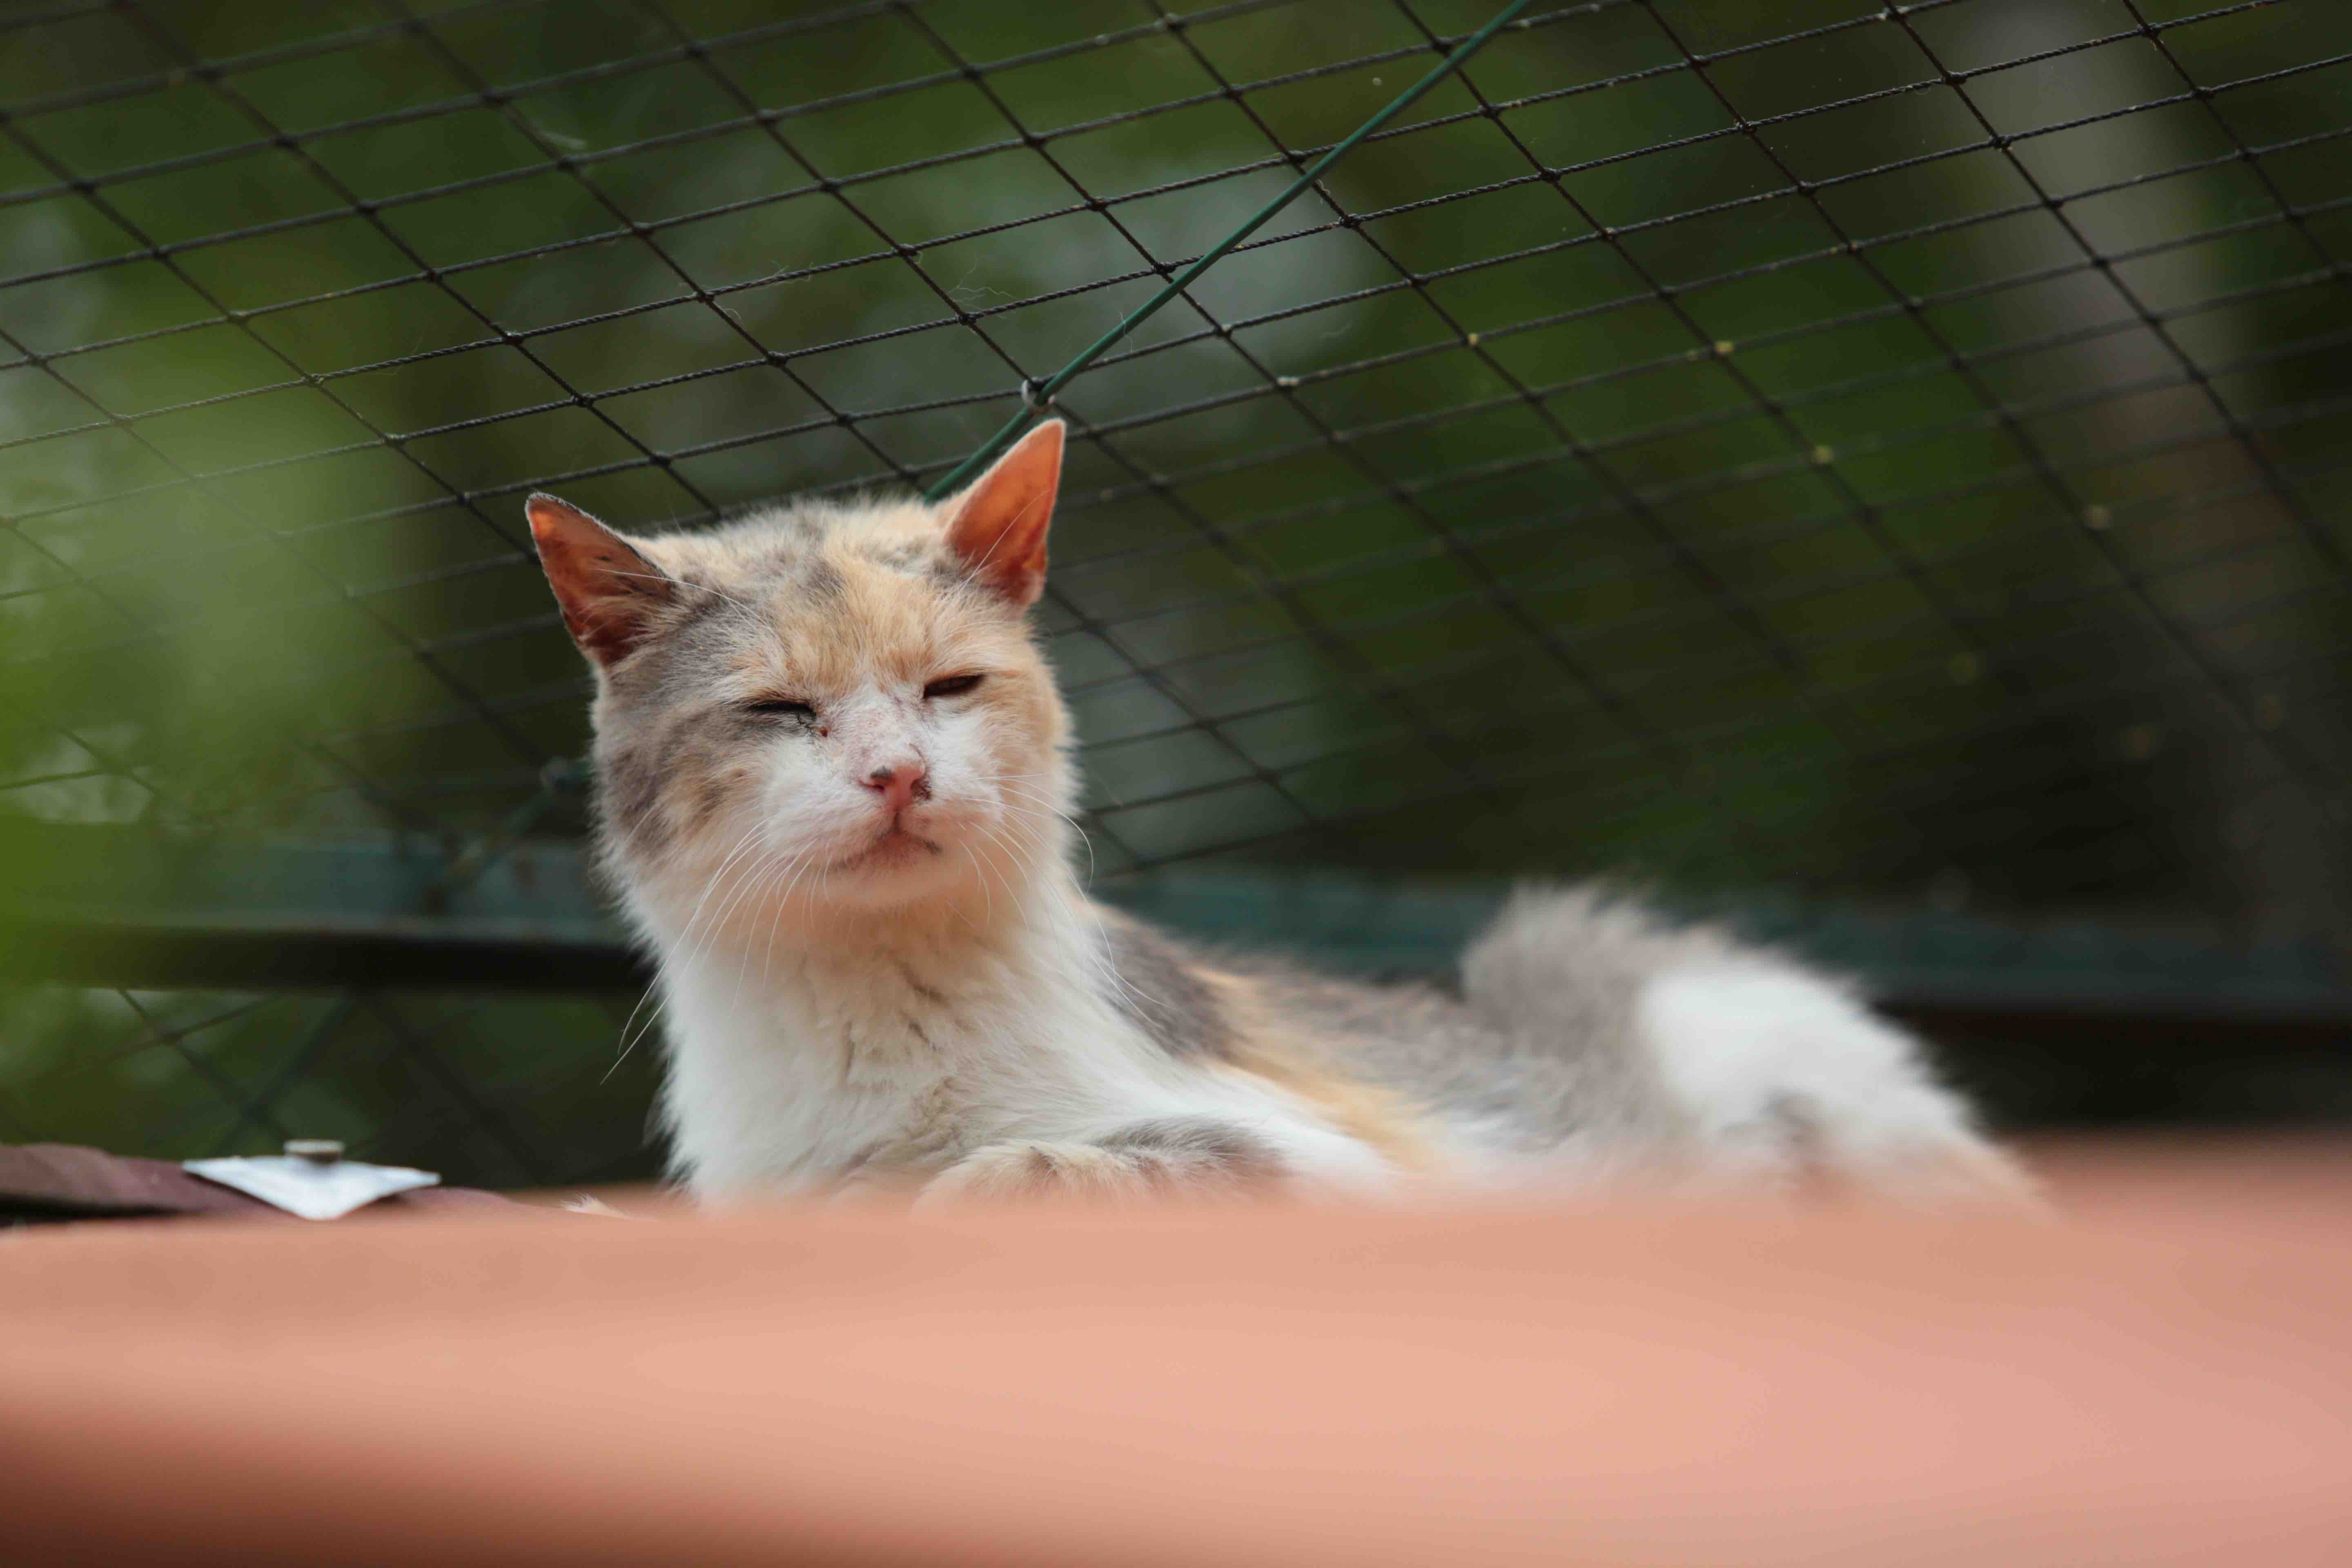
france, europe, kitten, cat, canon, mammal, pets, cats, shelter, whiskers, vertebrate, refuge, mditerrane, languedocroussillon, hrault, enclos, katzen, brissac, sauvetages, chatterie, katten, adoption, bnvoles, volunteers, freiwilligue, striliser, castrer, neutrer, small to medium sized cats, cat like mammal